Fortifications of Fez

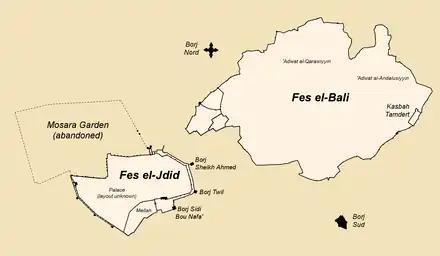

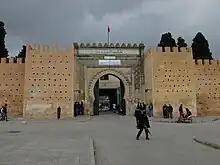
The entrance of the Kasbah Cherarda today

The founder of the 'Alawi dynasty, Moulay Rashid, took Fes in 1666 and made it his capital. He set about restoring the city after a long period of neglect. He built the Kasbah Cherarda (also known as the Kasbah al-Khemis) to the north of Fes el-Jdid and of the Royal Palace in order to house a large part of his tribal troops. He also restored or rebuilt what became known as the Kasbah an-Nouar, which became the living quarters of his followers from the Tafilalt region (the 'Alawi dynasty's ancestral home). For this reason, the kasbah was also known as the Kasbah Filala ("Kasbah of the people from Tafilalt").